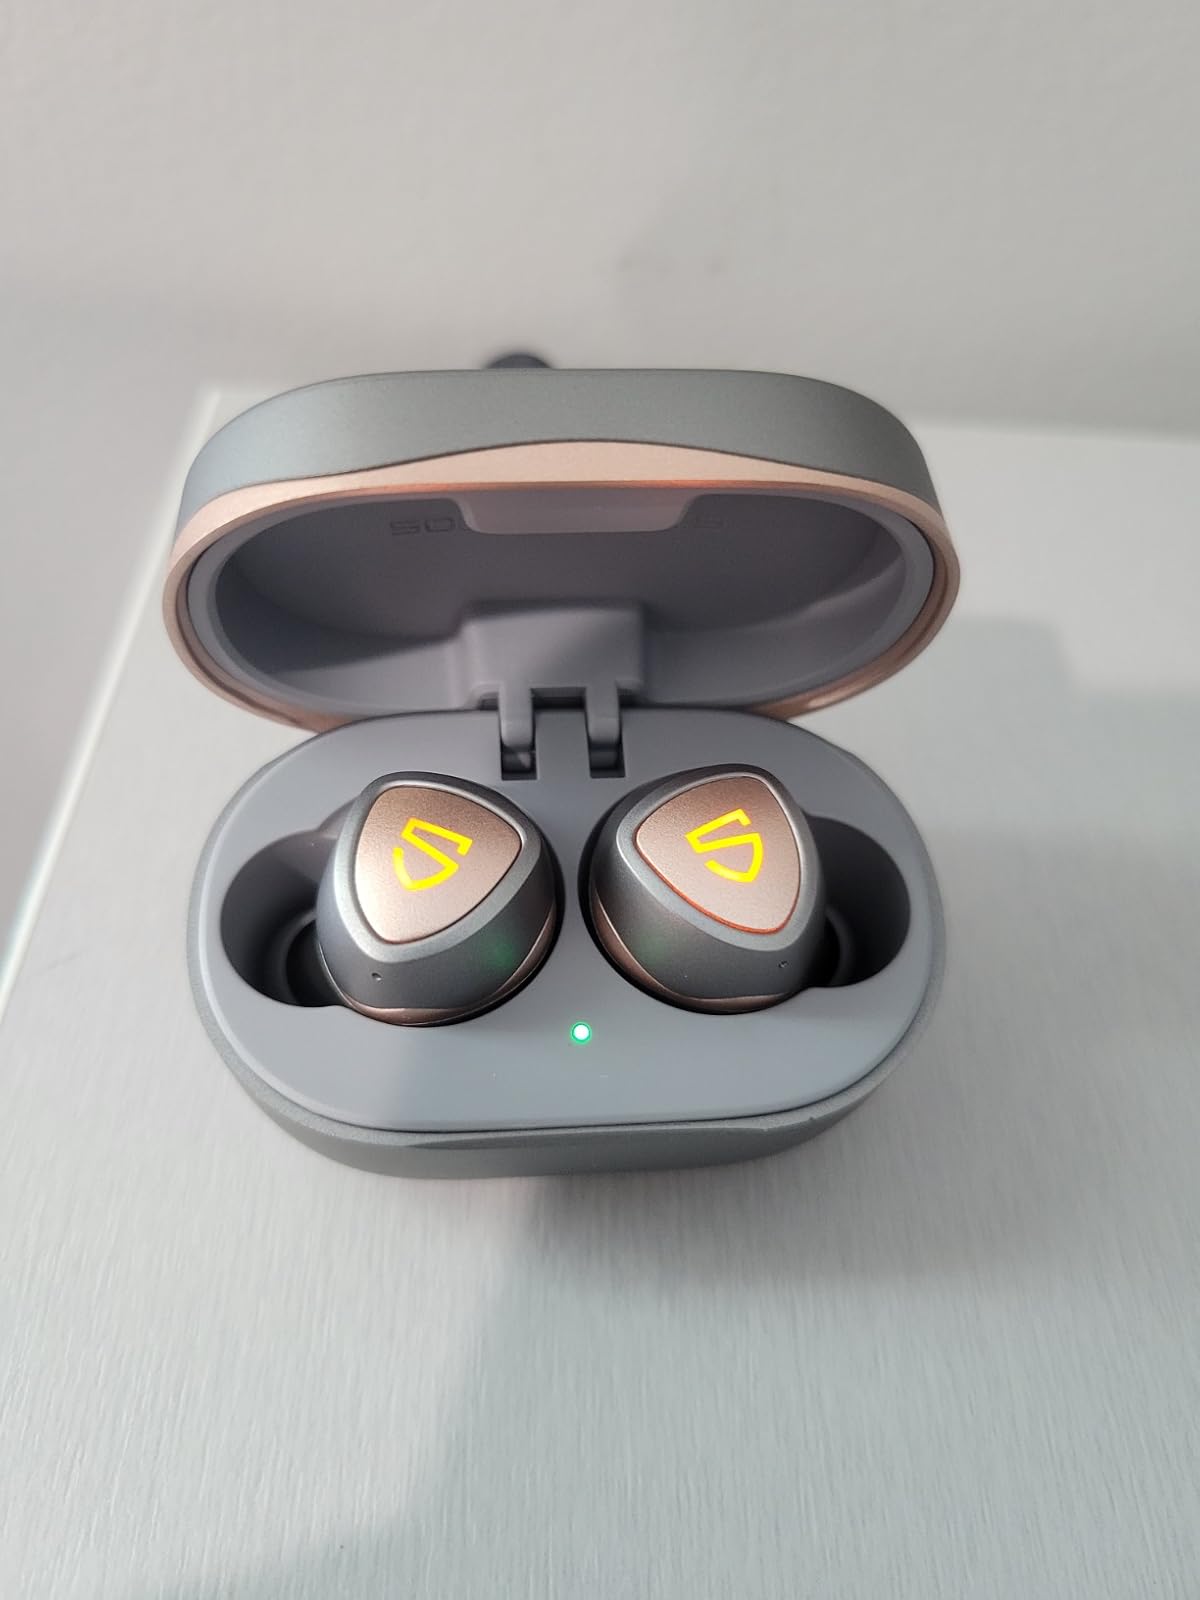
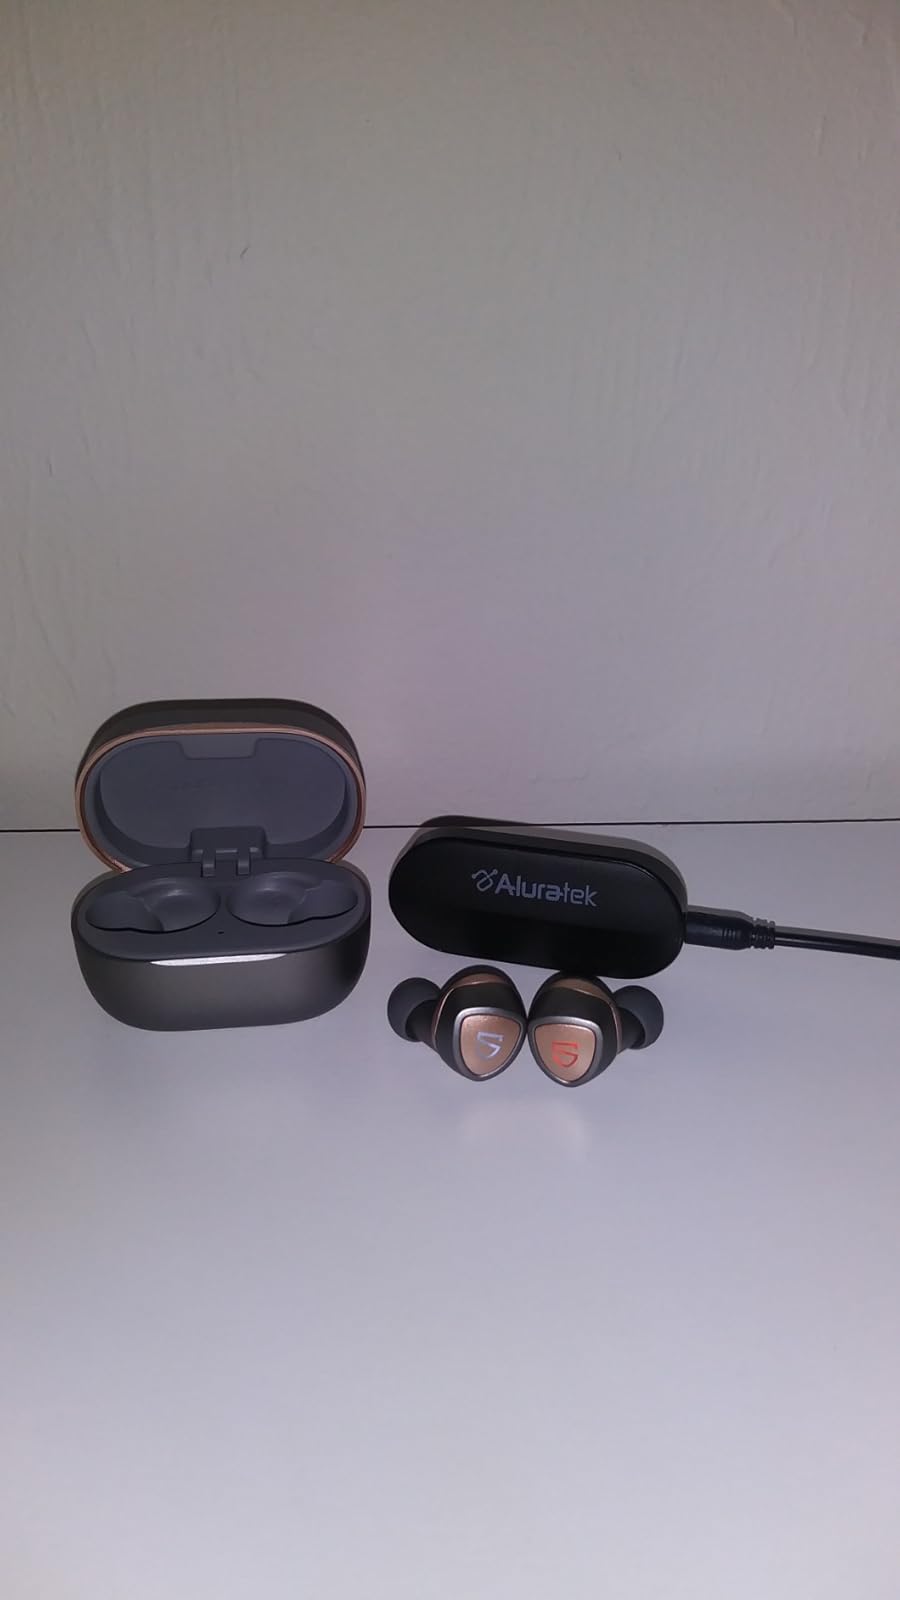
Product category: earbuds
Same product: yes